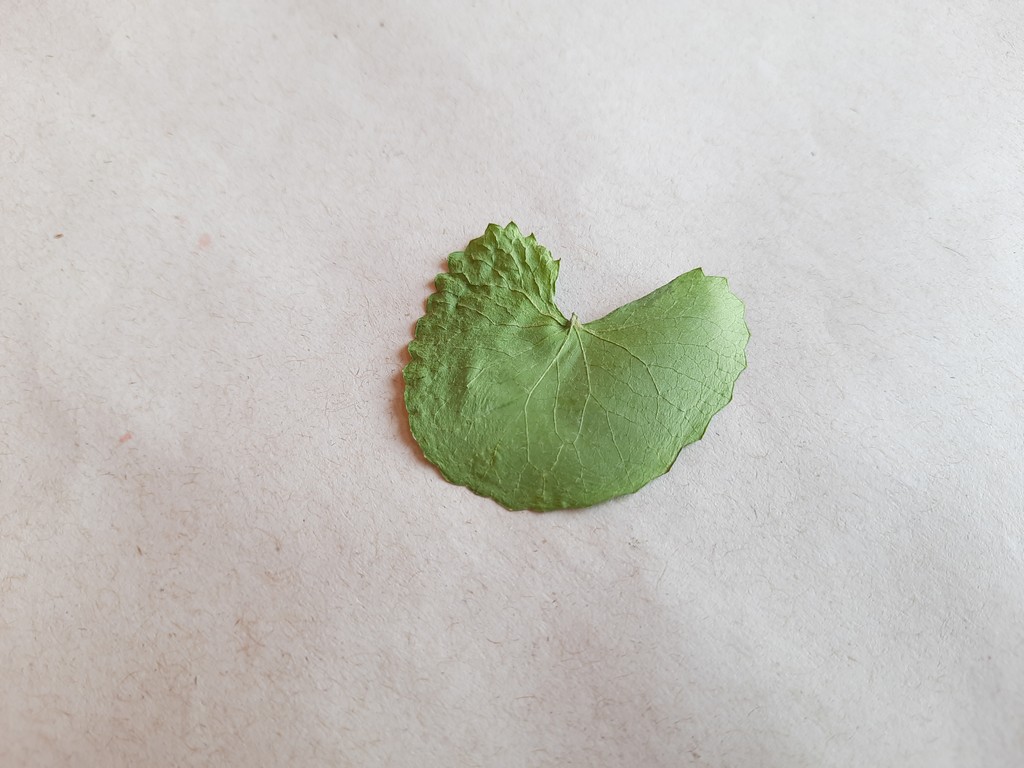
Label: Dried